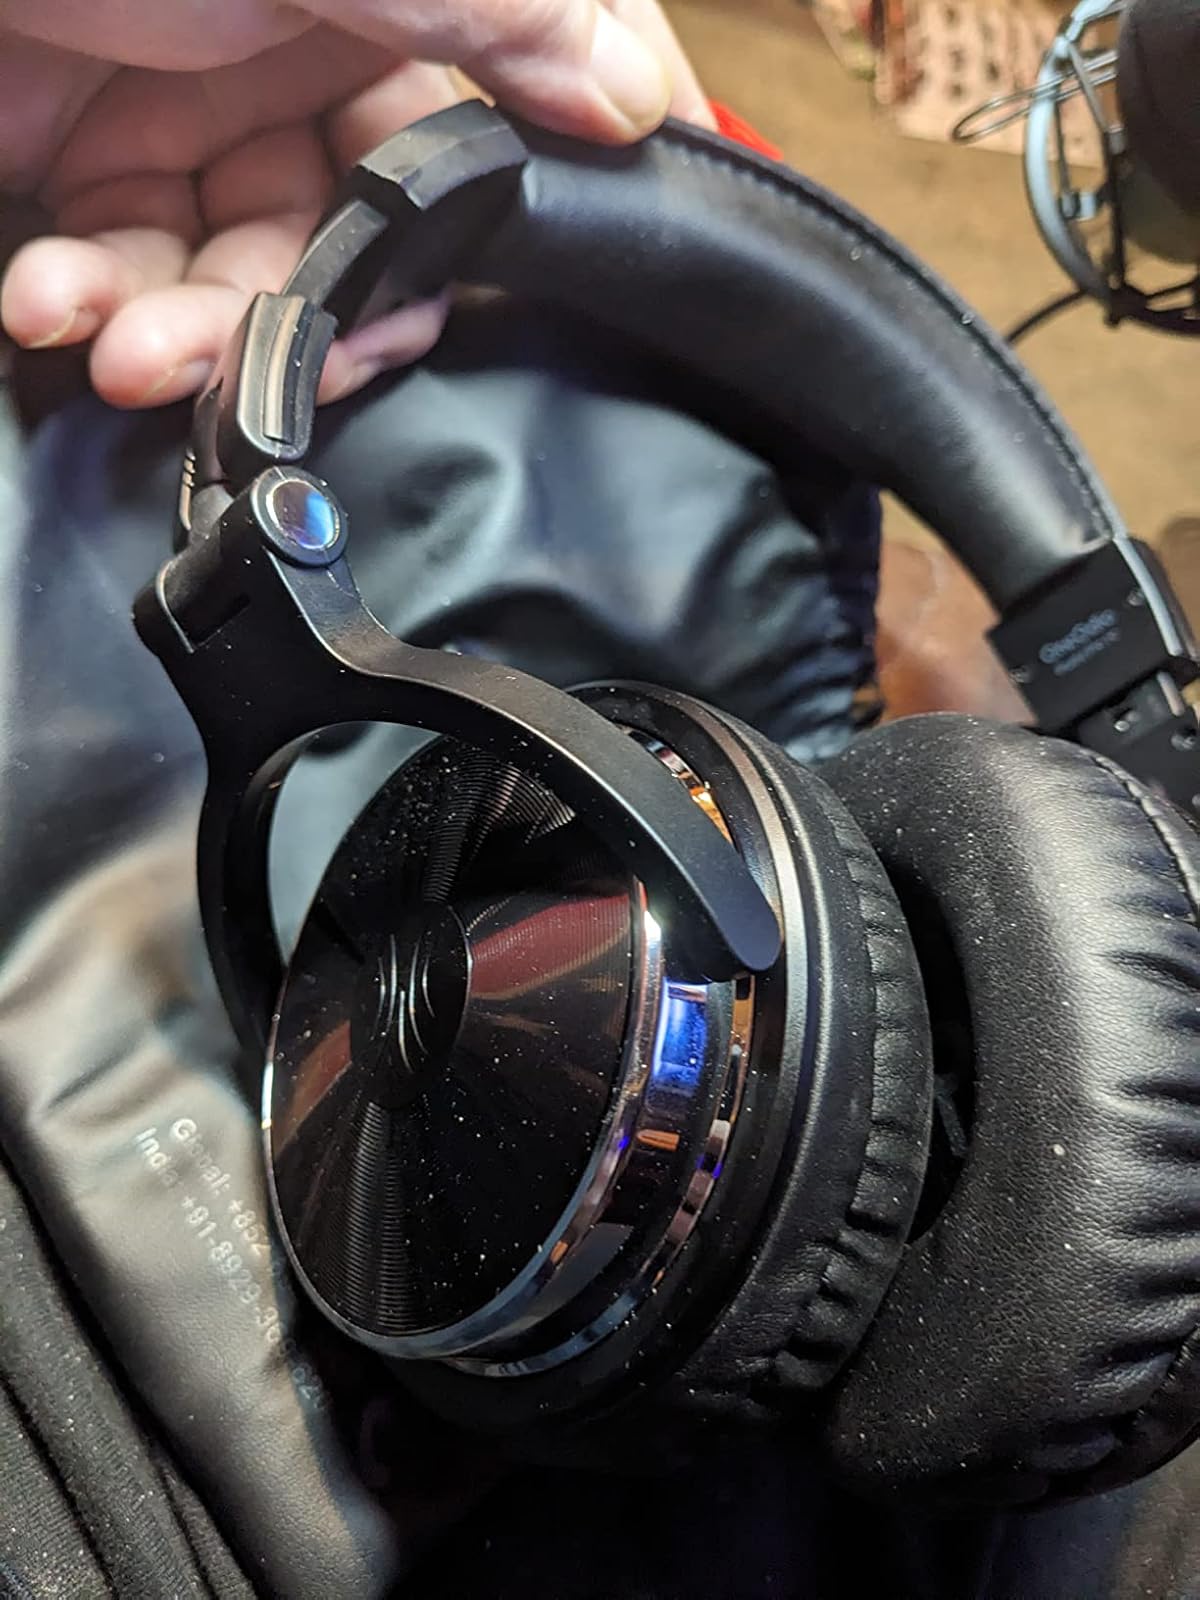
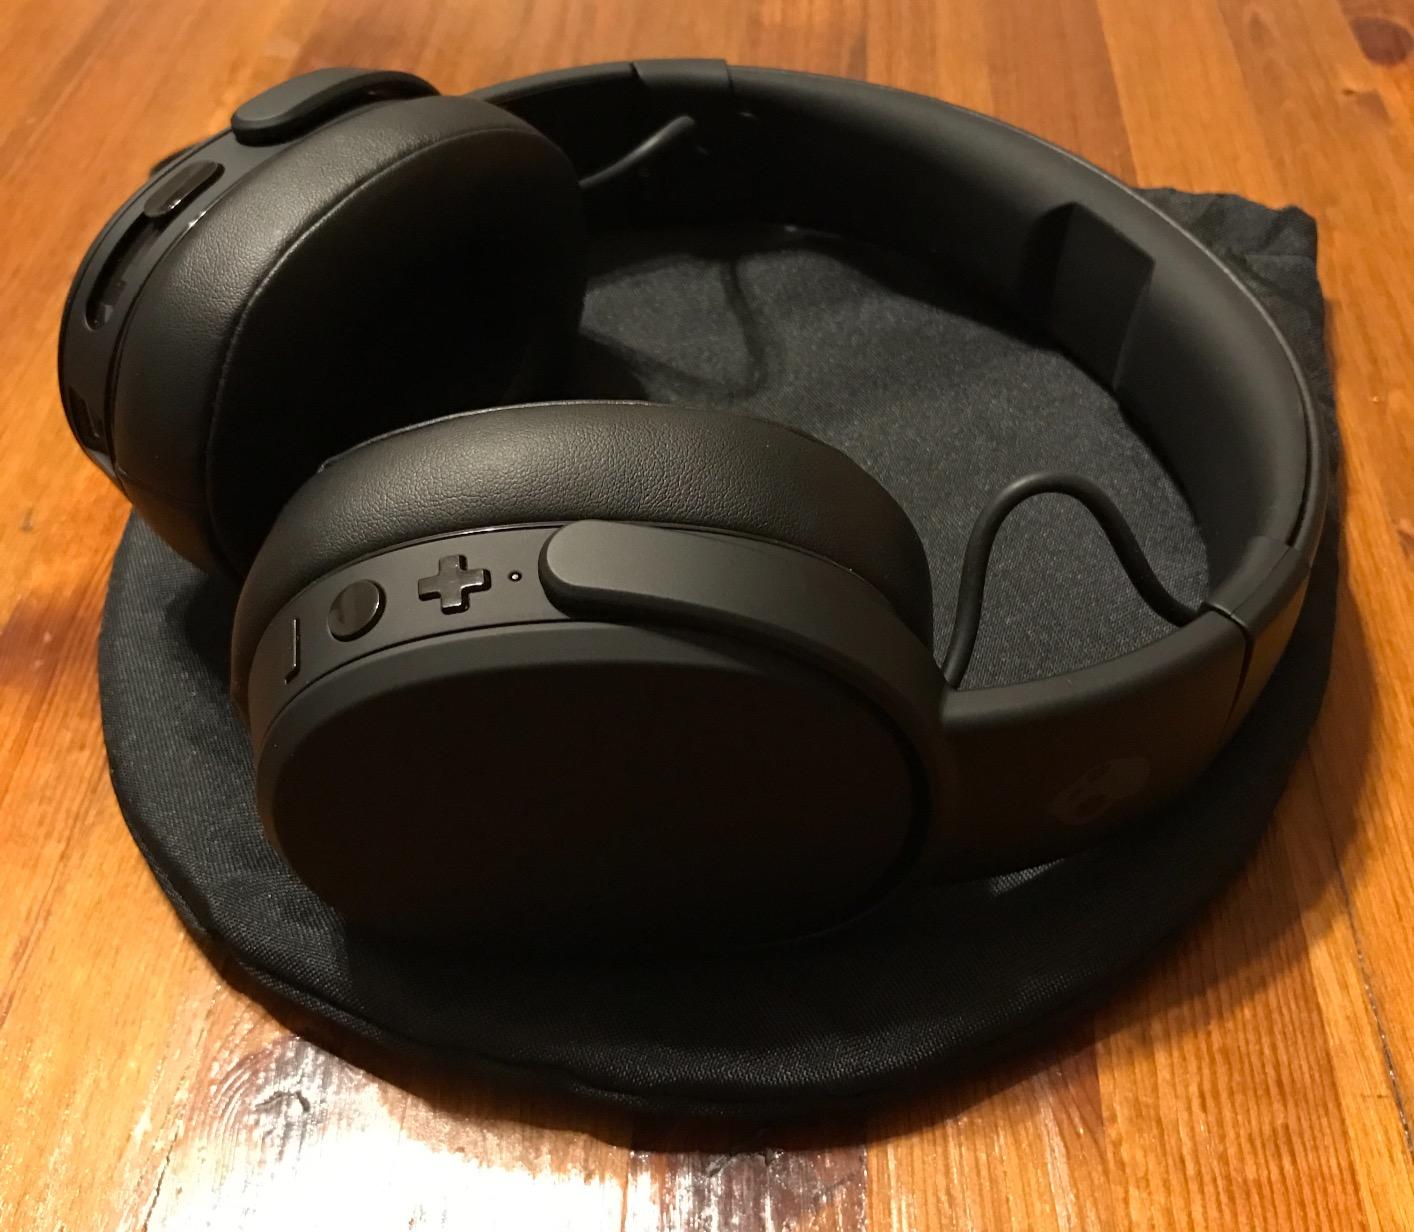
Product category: headphones
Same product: no